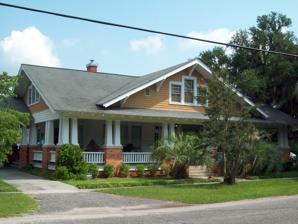
Building: W. H. Winborne House
Country: United States of America
Year built: 1925
Historic house in South Carolina, United States United States historic place W. H. Winborne House U.S. National Register of Historic Places W. H. Winborne House, June 2010 Show map of South Carolina Show map of the United States Location 1300 Sixth Ave., Conway, South Carolina Coordinates 33°50′11″N 79°3′7″W / 33.83639°N 79.05194°W / 33.83639; -79.05194 Area 0.4 acres (0.16 ha) Built 1925 Architectural style Bungalow/Craftsman MPS Conway MRA NRHP reference No. 86002268 Added to NRHP August 5, 1986 W. H. Winborne House is a historic home located at Conway in Horry County, South Carolina . It was built about 1925 and is a brick 1 + 1 ⁄ 2 -story, rectangular plan, cross-gable-roofed American Craftsman -style residence.  The façade features a broad peaked gable over an integral porch which wraps three sides. It was listed on the National Register of Historic Places in 1986. References